Chinese aircraft carrier Liaoning

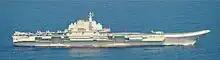
"Liaoning" at sea (2018)

On 4 November 2012, the People's Liberation Army's website reported that Shenyang J-15s had performed carrier touch-and-go training. On 25 November 2012, China announced that J-15s had made five successful arrested landings on "Liaoning". In June 2013, a second round of flight tests began on board "Liaoning", with personnel from the fleet air arm of the Brazilian Navy providing carrier training support to the People's Liberation Army Navy Air Force who operate the J-15s.